Moselle's 1st constituency

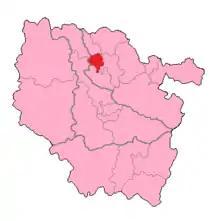
Moselle's 1st Constituency shown within Lorraine

The 1st constituency of Moselle is a French legislative constituency in the Moselle "département".